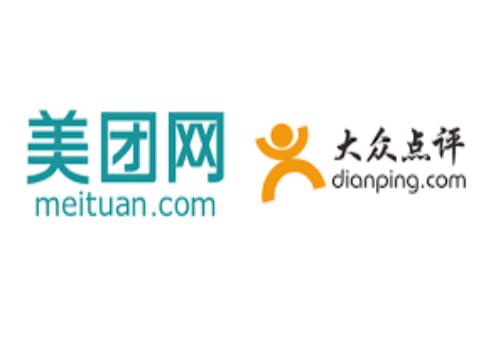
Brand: meituan
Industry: Others